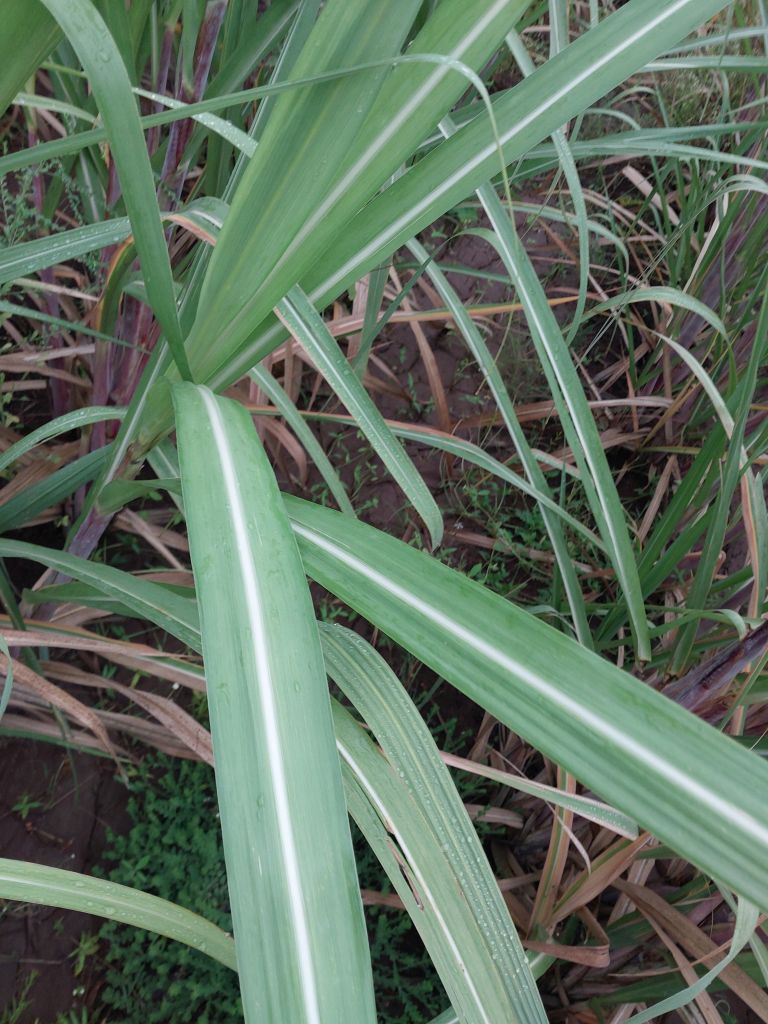
Label: Healthy